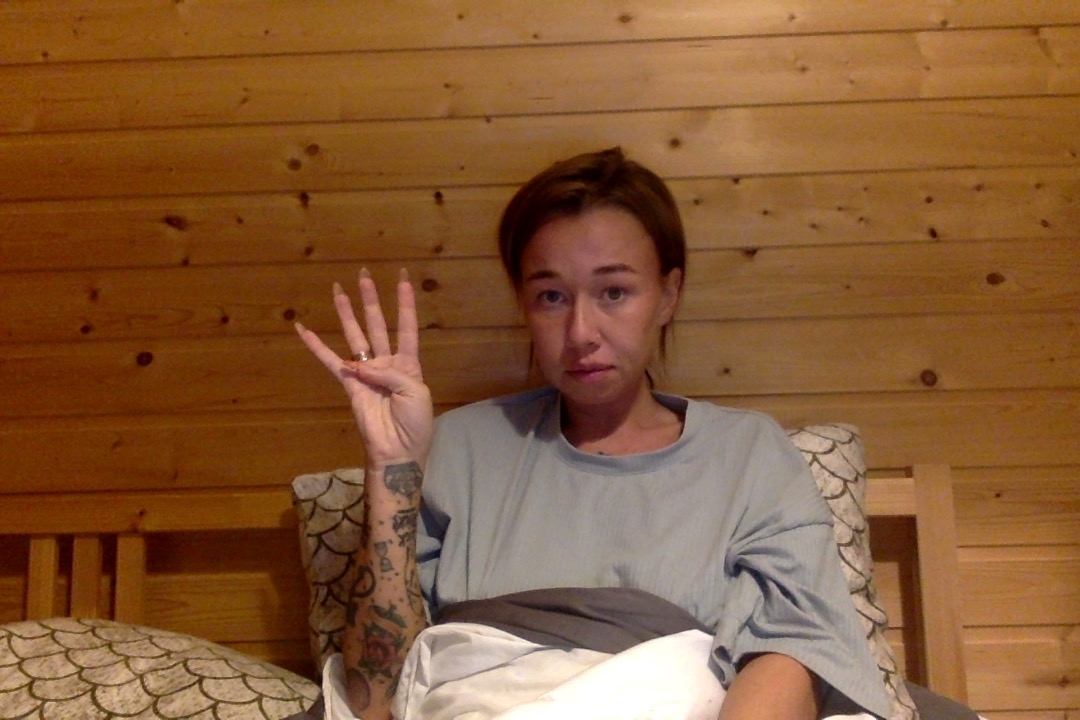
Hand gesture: four